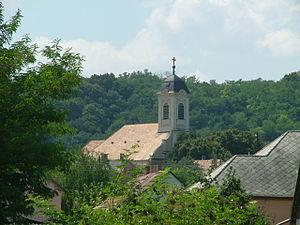
Ravazd est un village et une commune du comitat de Győr-Moson-Sopron en Hongrie.